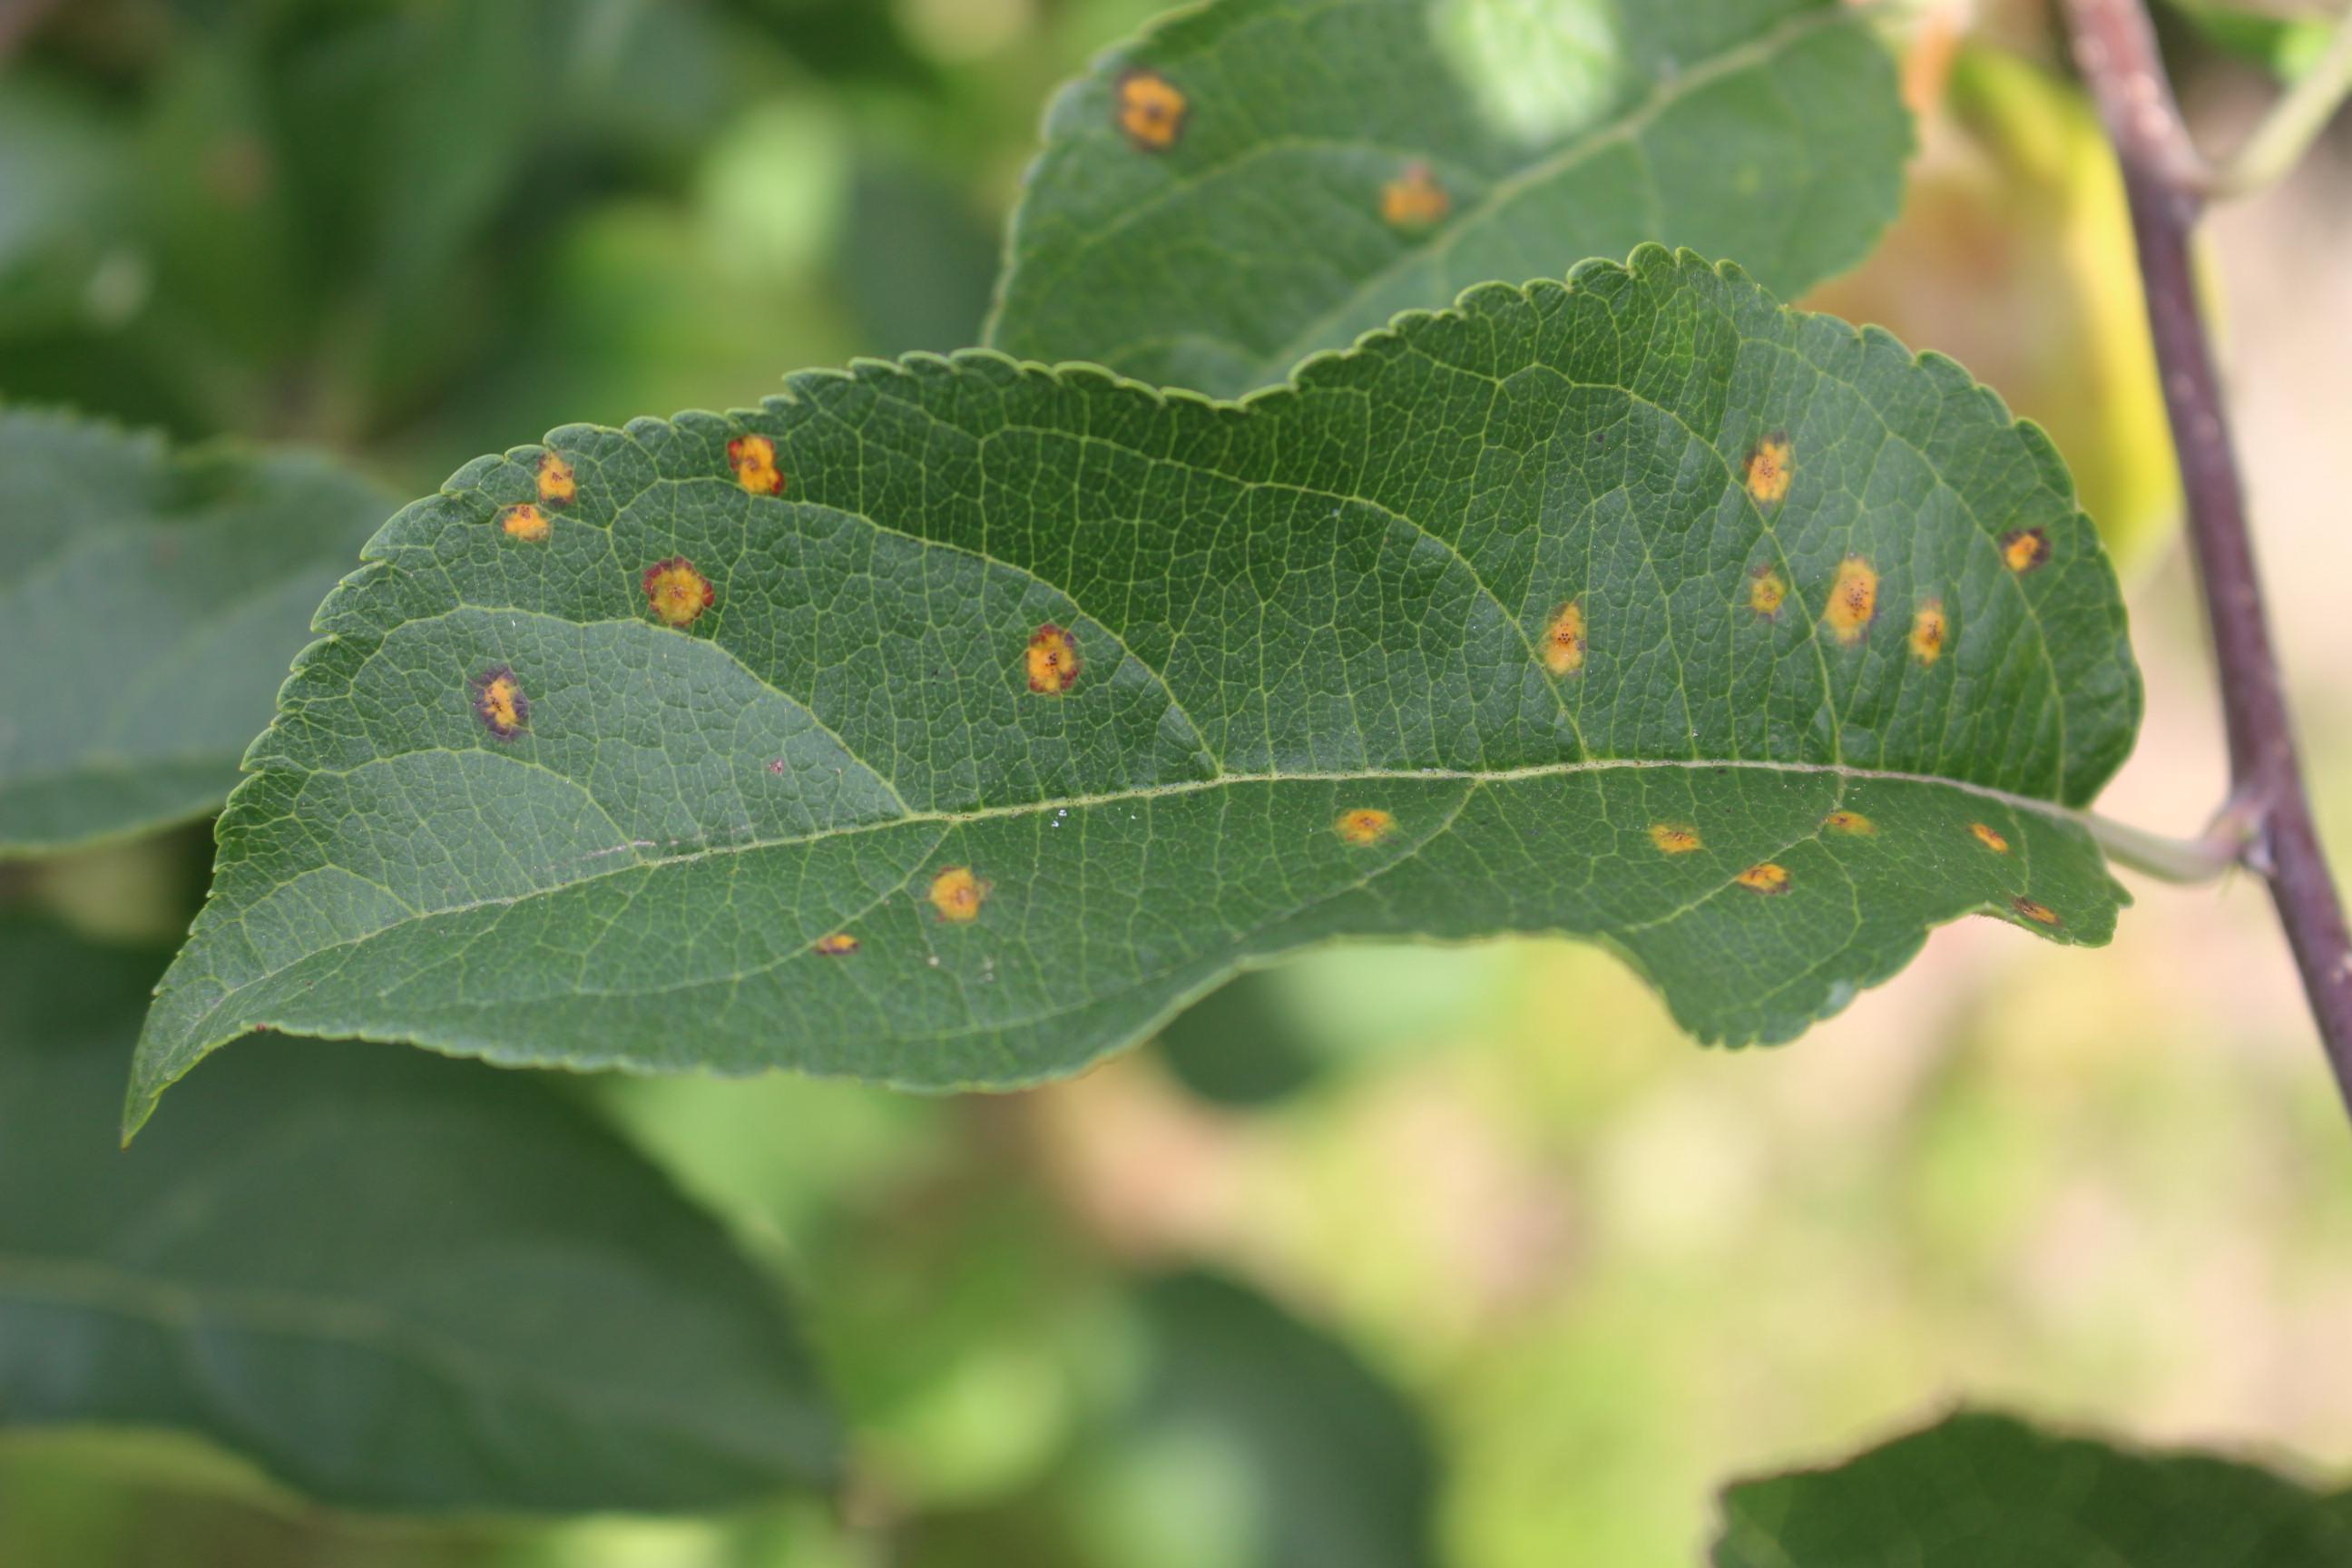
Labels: rust